Talmage, California

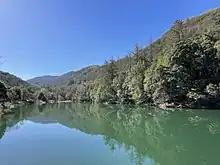
Mill Creek Park in Talmage.

Talmage is the site of the Mendocino State Hospital (formerly the Mendocino State Asylum for the Insane), the destination for inmates charged with crimes but found not guilty by reason of insanity. The hospital first opened in 1893 with one building at a site near the town of Ukiah, and the hospital was closed in 1972. The City of Ten Thousand Buddhas, a Buddhist community and monastery, is located in the former Mendocino State Hospital. The temple also has an elementary and high school (Developing Virtue Secondary School), as well as a university.